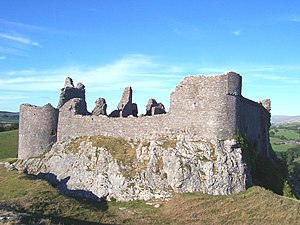
Borge og slotte i Wales / Carmarthenshire
Carreg Cennen Castle
"Dette er en liste over borge og slotte Wales, der nogle gange omtales som ""castle capital of the world"" på grund af deres høje densitet. Wales havde omrkgin 600 borge og slotte, hvoraf omrking 100 stadig er bevaret, enten som ruiner eller som restaurererede bygninger. Resten er gået til grunde eller er i dag blot tørre volgrave, jordvolde og lignende voldsteder. Mange af disse steder bliver drevet af Cadw, der er Wales' regerings organisation, der tager sig af historiske og forhistoriske mindesmærker.